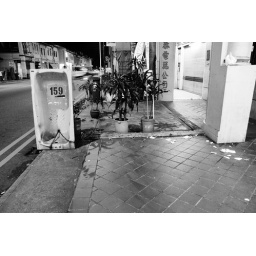
bathtub by the road